Articles of impeachment adopted against Andrew Johnson

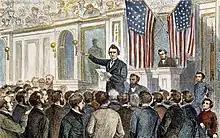
Illustration of Thaddeus Stevens speaking during March 2, 1868 debate

Thaddeus Stevens would at the time, in an interview, describe the subcommittee's approach as reflective of its members' egotism. Stevens characterized the process as having seen each member first individually write their own articles of impeachment, with the committee then sorting through the resulting proposed articles and aggregating them together. Stevens was concerned that this process could lead the committee to disagree over which articles to adopt, with members playing favorites to ones that they had written.